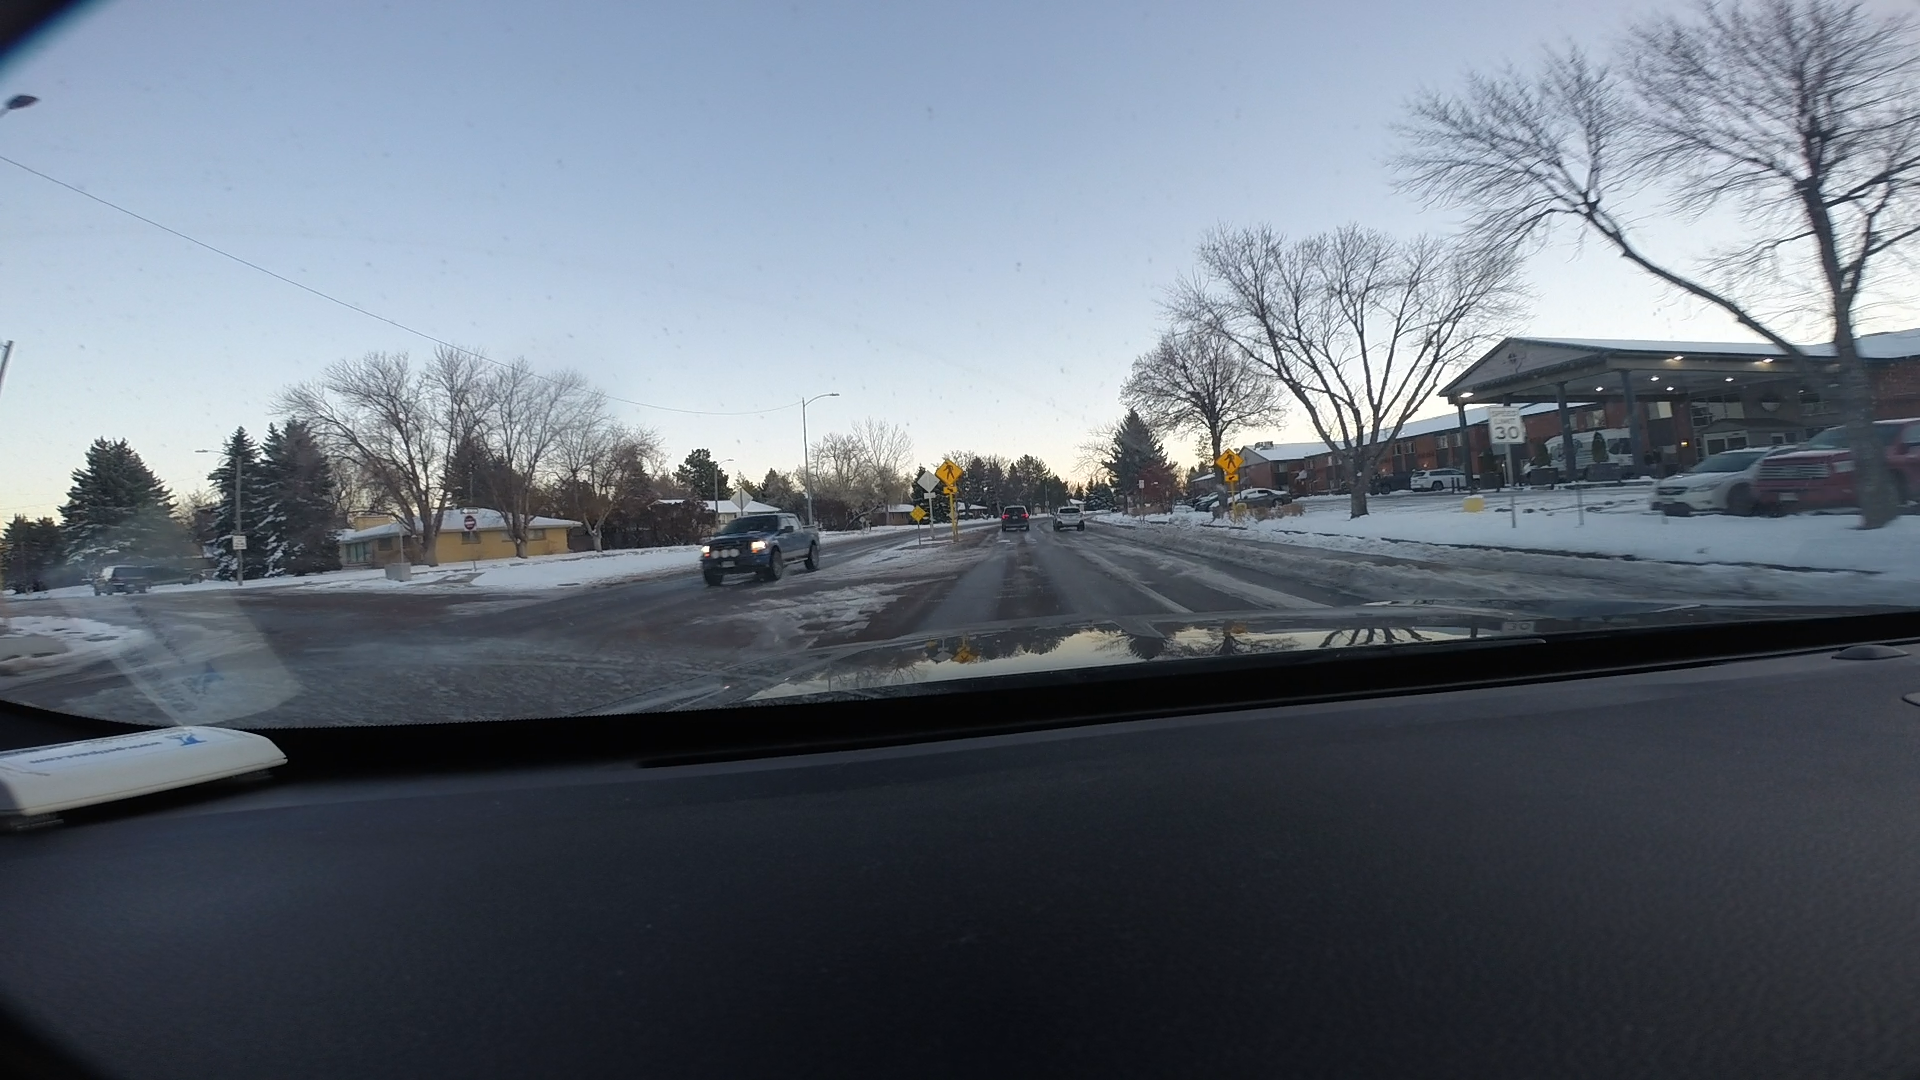
Speed limit sign label: mph30